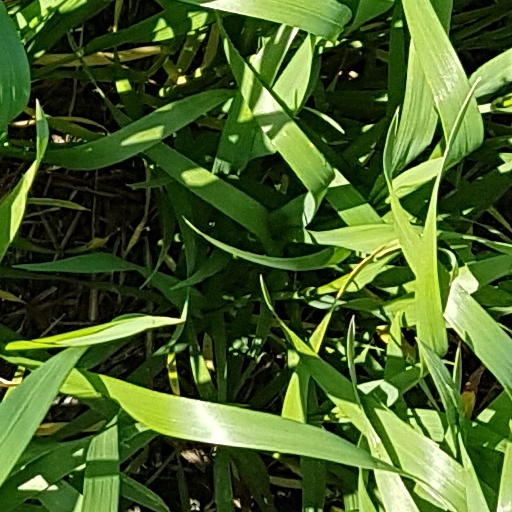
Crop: wheat